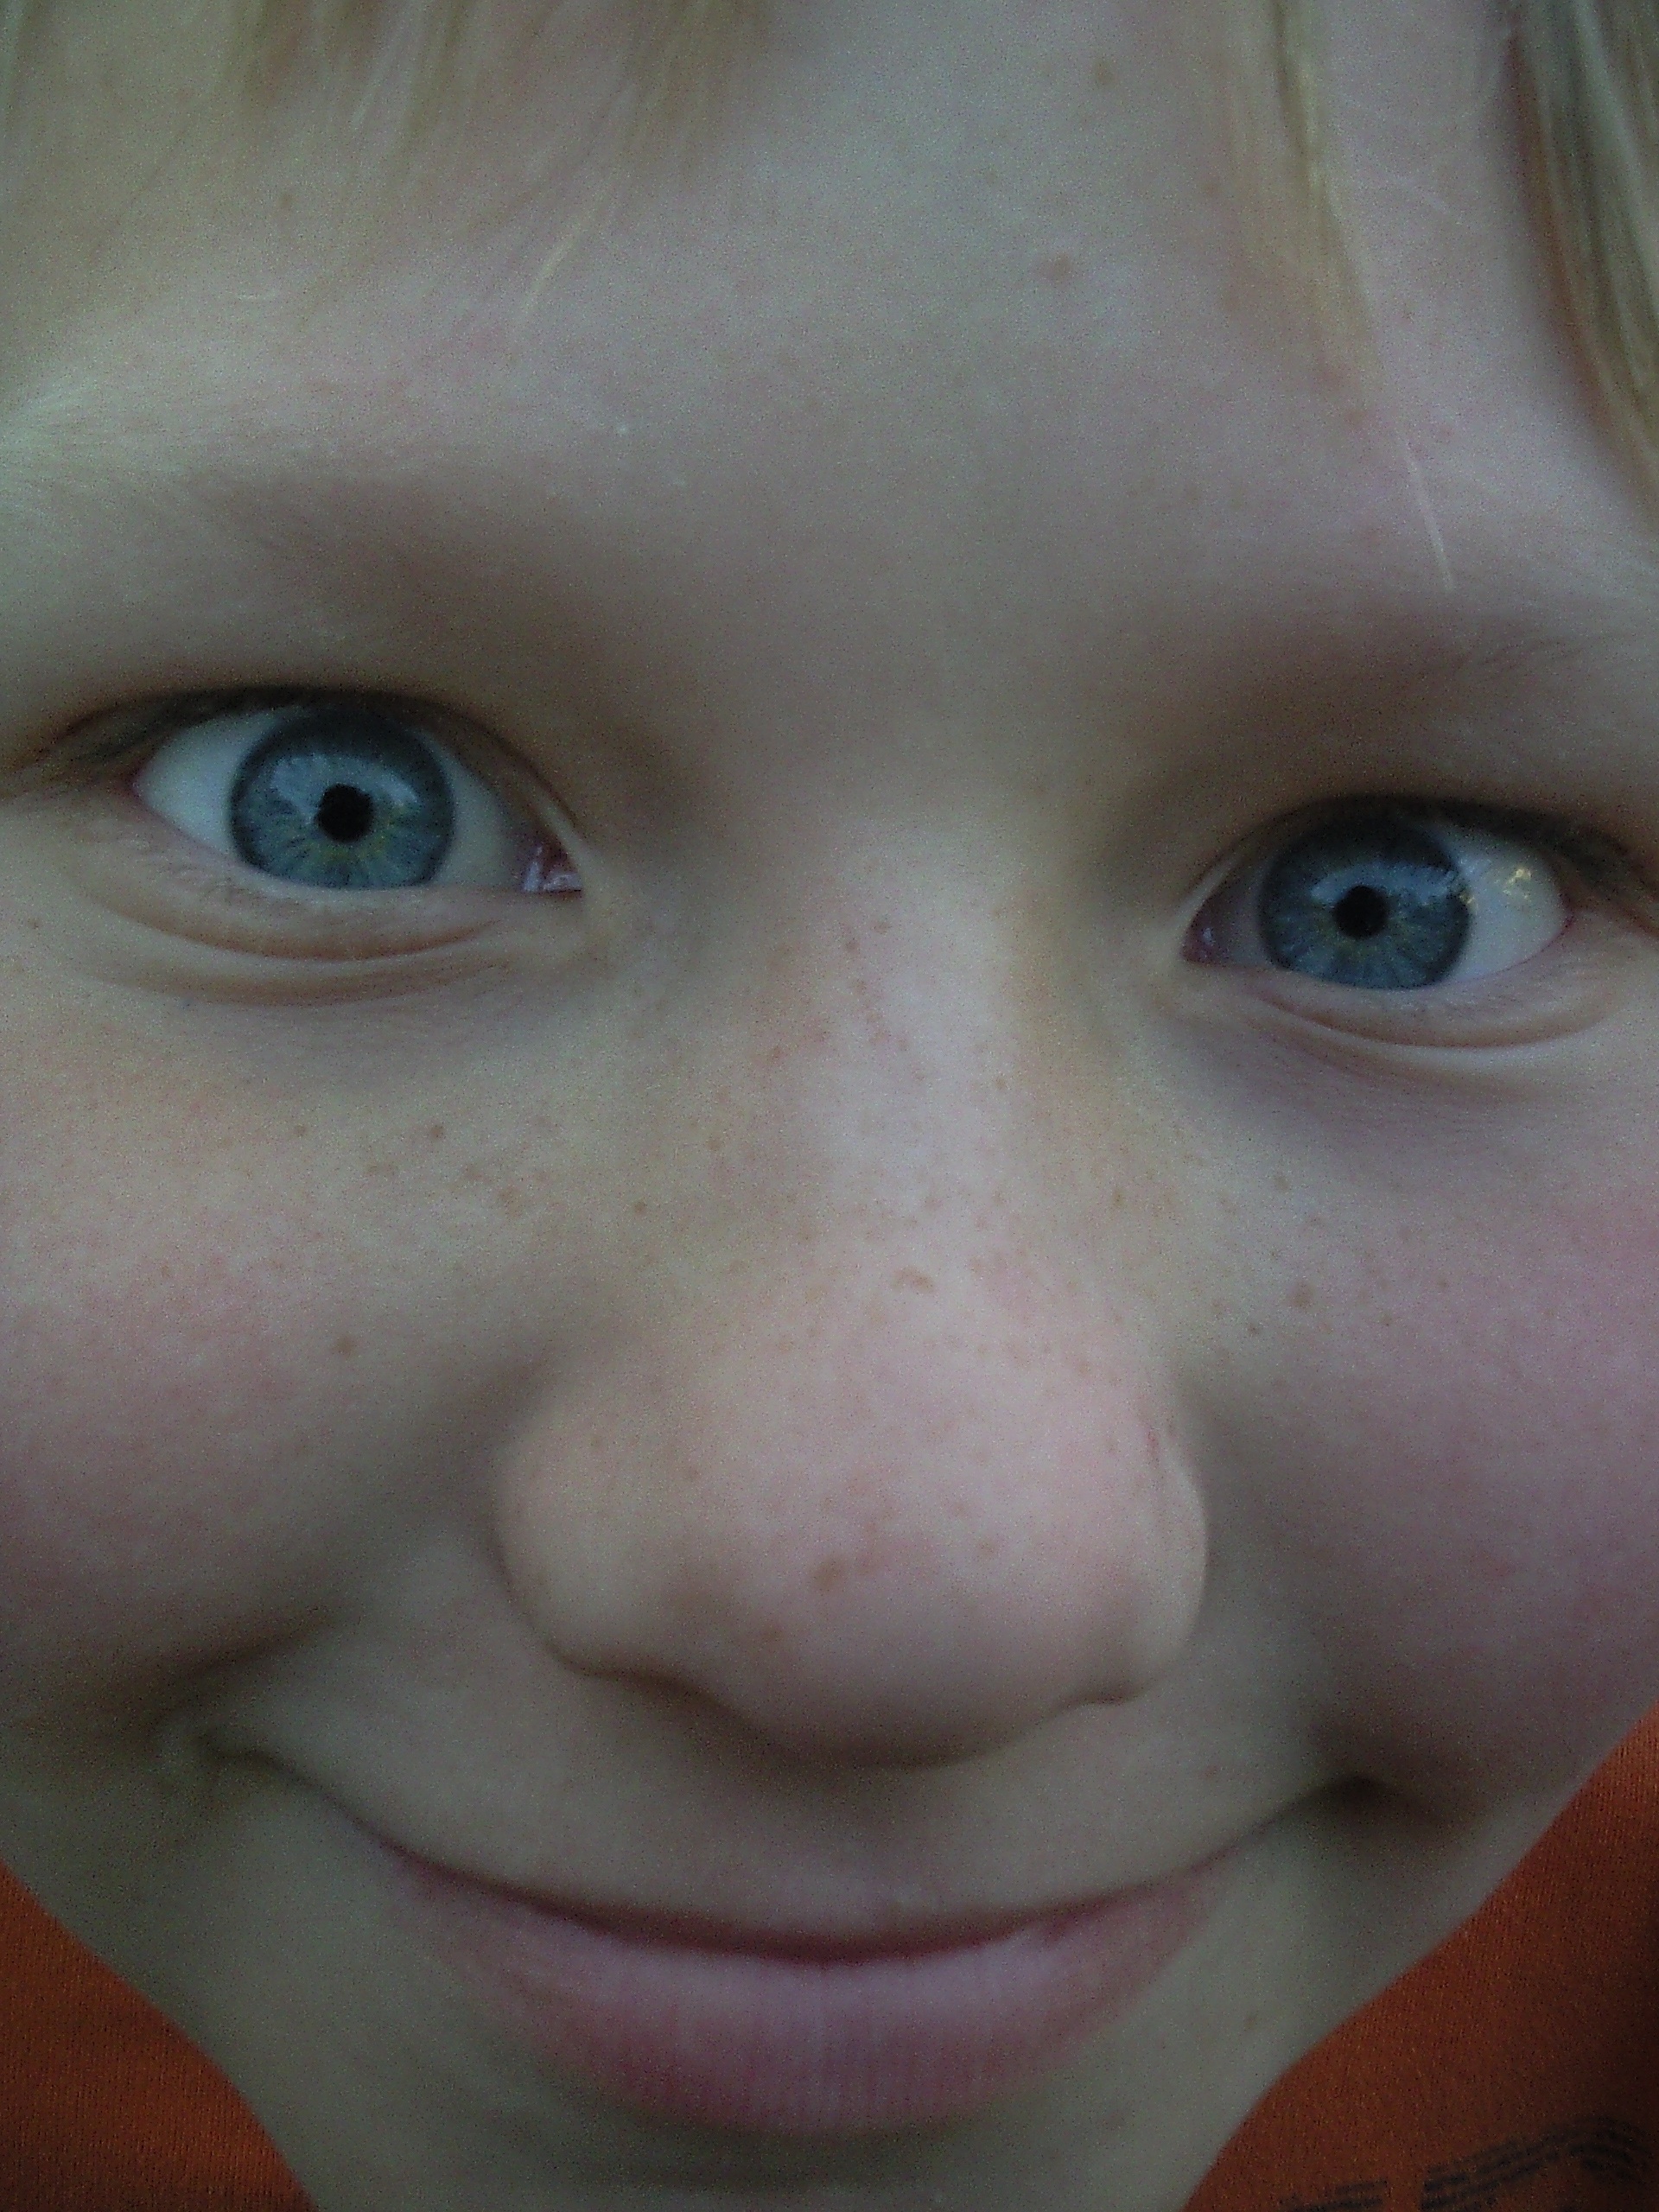
girl, photography, boy, kid, portrait, child, blue, lip, eyebrow, mouth, close up, human body, face, nose, cheek, infant, eye, head, skin, funny, beauty, organ, snoot, grimace, antic